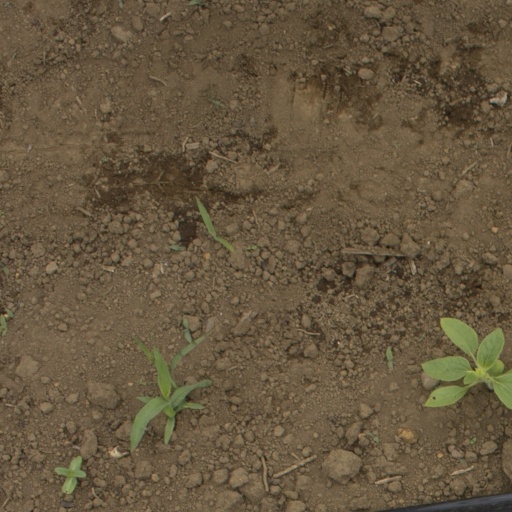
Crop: Jerusalem artichoke